North East England

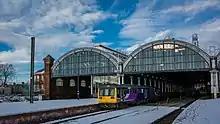
Station

The first golf course appeared in County Durham in 1874 at Seaton Carew Golf Club near Hartlepool. It was to become the only course in the whole of the counties of Durham and Yorkshire and was originally called the Durham and Yorkshire Golf Club and reference to this today remains in the Club's badge. Seaton Carew is the 10th oldest Golf Club in England. The Club was set up by a newly qualified surgeon from Edinburgh, who played at Musselburgh, when he realised there was nowhere for him to continue to practice his passion for the game. This was Dr. Duncan McCuaig, who had moved down to Teesside shortly after qualifying at University of Edinburgh. His memory can be recalled when one plays the third hole, a challenging par 3, named "The Doctor". Over the years some of the finest golfers in the country have played the links at Seaton Carew, including the legendary "Great Triumvirate" of Golf Harry Vardon, John Henry "J H" Taylor and James Braid and several other Open Champions.